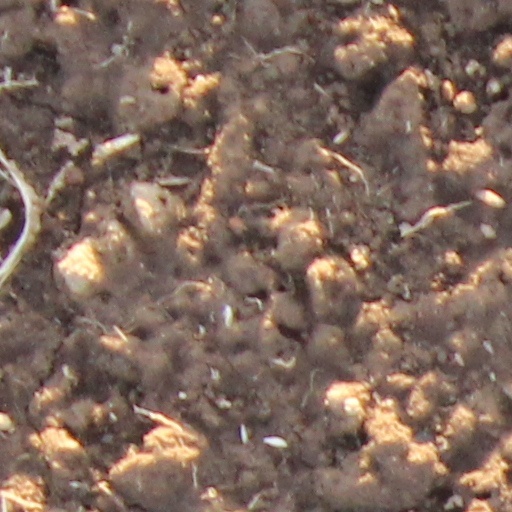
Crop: wheat